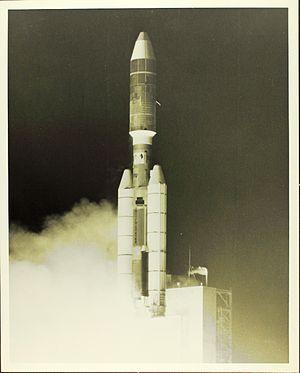
La sonde Helios 2 est la deuxième sonde du programme allemand de sondes Helios.